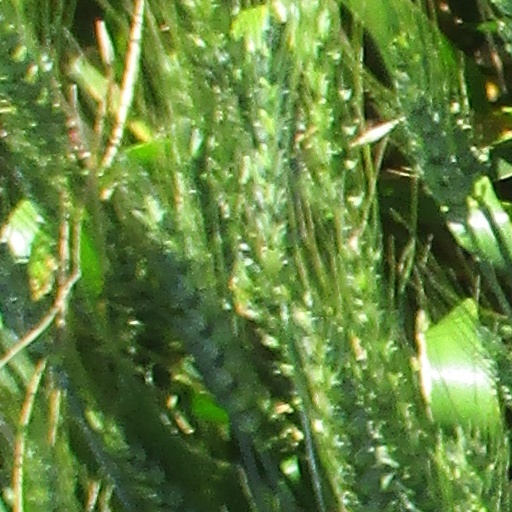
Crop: wheat